Saint-Martin-Osmonville

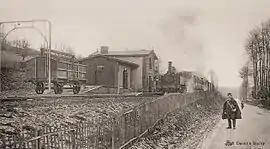
The railway station at St-Martin-Osmonville around 1900

Saint-Martin-Osmonville is a commune in the Seine-Maritime department in the Normandy region in northern France.